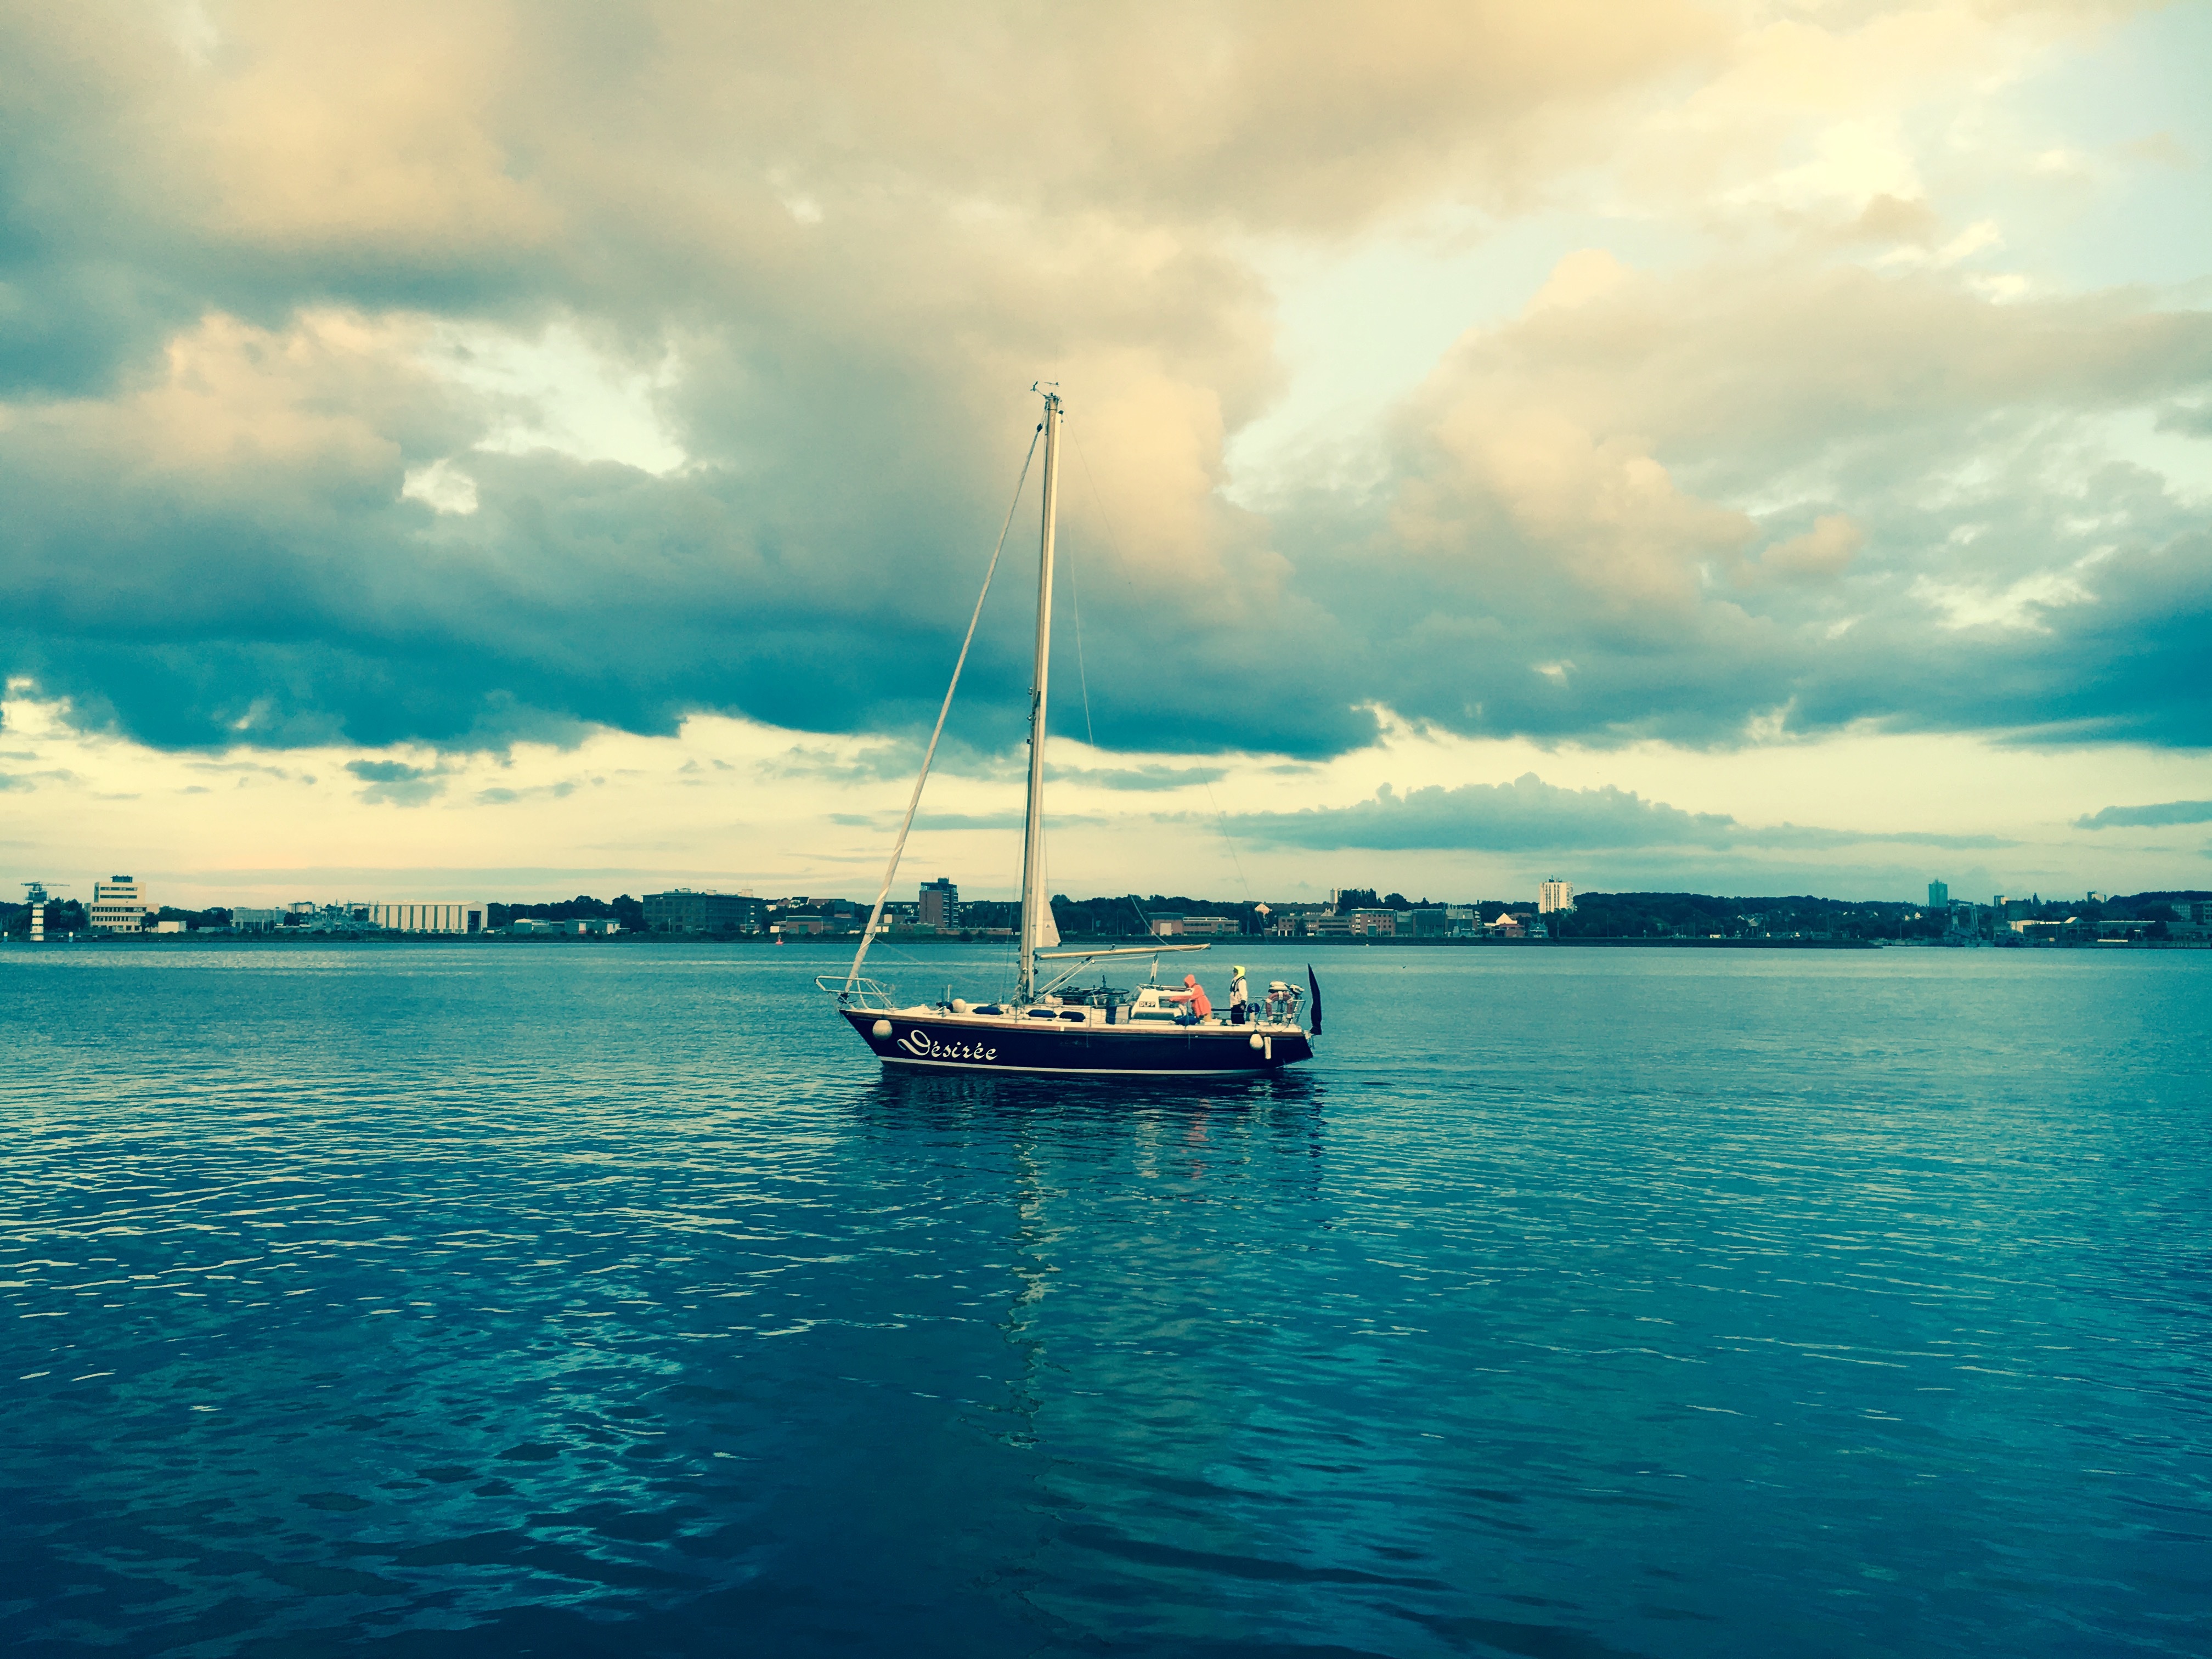
sea, coast, water, ocean, horizon, cloud, sky, sunset, boat, wave, dusk, reflection, vehicle, bay, harbor, sailboat, caribbean, watercraft